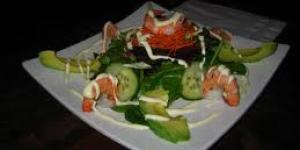
entrada palta reina